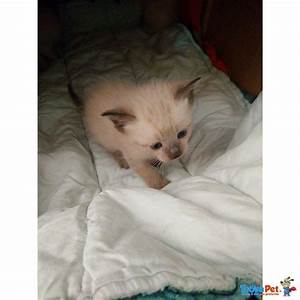
Label: cat